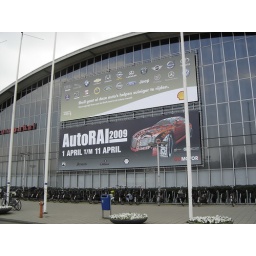
This must be Holland. All those bikes in front of a car show...